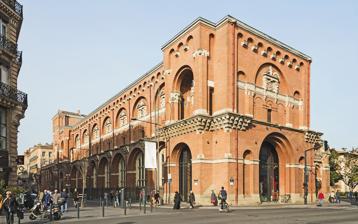
Building: Musée des Augustins
Country: France
Year built: 1801
Museum in France Musée des Augustins de Toulouse The Musée des Augustins de Toulouse seen from Rue d'Alsace Lorraine Location within Toulouse Established 31 August 1801 Location Toulouse , France Coordinates 43°36′04″N 1°26′46″E / 43.601000°N 1.446000°E / 43.601000; 1.446000 Type Fine arts Director Axel Hémery Website http://www.augustins.org/en/ The Musée des Augustins de Toulouse ( French pronunciation: [myze dez‿oɡystɛ̃ də tuluz] ) is a fine arts museum in Toulouse , France which conserves a collection of sculpture and paintings from the Middle Ages to the early 20th century. The paintings are from throughout France, the sculptures representing Occitan culture of the region with a particularly rich assemblage of Romanesque sculpture . History A 19th-century illustration of the Musée des Augustins de Toulouse The building in which the museum is sited was built in 1309, in the Gothic style and prior to the French Revolution housed Toulouse's Augustinian convent . In its current location, within the walls of the city, the convent of the Augustins of Toulouse was built from 1310 after the authorization of Pope Clement V given by a rescript dated January 28, 1310. The convent was secularized in 1793, and first opened to the public as a museum on 27 August 1795 by decree of the French Convention , very shortly after the opening of the Louvre , making it one of the oldest museums in France after the Louvre and the Musée des Beaux Arts in Besançon. It at first housed the Muséum Provisoire du Midi de la République and the école des Beaux-Arts . The Musée des Augustins de Toulouse was one of fifteen museums founded in provincial centres, by a decree of 13 Fructidor year IX (31 August 1801), which was promulgated by the minister of the interior, Jean-Antoine Chaptal (Arrêté Chaptal du 14 fructidor an IX). At the start of the 19th century, several medieval buildings (notably the refectory) were demolished and in their place Viollet-le-Duc and his pupil Darcy put up new exhibition galleries, accessed by a Gothic Revival monumental stair offering an interplay of richly complicated vaulting systems. The works continued from 1873 to 1901, when the museum reopened. In effect, Toulouse commissioned Urbain Vitry to ensure remove all the convent's religious characteristics. The archaeologist Alexandre Du Mège occupied the cloister and rebuilt it to be able to house the medieval collections gathered from Toulouse's destroyed religious buildings such as the basilique Saint-Sernin . Today the cloister houses a reconstructed medieval garden . The building was classed as a Monument historique in 1840. Collections Paul Claudel aged sixteen by Camille Claudel , modeled in 1884 and cast in 1893 The progressive concern of the museum's founder Jean-Antoine Chaptal, an early example of cultural devolution , was intended to ensure that "each collection presents an interesting series of paintings representing all the masters, all the genres and all the schools". In a series of shipments culminating in 1811, Toulouse was enriched with works by Guercino , Pietro Perugino , Rubens and Philippe de Champaigne . The collections total over 4,000 works and their core derives from confiscation of Church property at the time of the French Revolution as well as seizures of the private collections of émigrés , in Toulouse notably the paintings of the cardinal de Bernis and Louis-Auguste le Tonnelier, baron de Breteuil . The museum's church even houses an organ built in 1981 by Jürgen Ahrend when Denis Milhau [ circular reference ] was director of the musée between 1963 and 1994. Paintings The French schools of the 15th to 18th centuries are represented by Philippe de Champaigne , Louise Moillon , Valentin de Boulogne , Sébastien Bourdon , Jacques Stella , Pierre Mignard , Jean Jouvenet , Hyacinthe Rigaud , Nicolas de Largillierre , Jean-François de Troy , Pierre Subleyras , Jean-Baptiste Oudry , Claude Joseph Vernet , Élisabeth-Louise Vigée-Lebrun , Pierre-Henri de Valenciennes , Antoine-Jean Gros and Jean-Antoine Houdon , as well as painters from Toulouse and its region, such as Nicolas Tournier , Antoine and Jean-Pierre Rivalz , François de Troy and Joseph Roques . Many French 19th- and 20th-century painting are also represented, with works by Gabriel Guay , Toulouse-Lautrec , Ingres , Delacroix , Camille Corot , Gustave Courbet , Jean-Léon Gérôme , Manet , Berthe Morisot , Vuillard , Maurice Denis and Maurice Utrillo . The painting collection also includes works by Spanish, Dutch and Italian artists. The Italian holdings span from the 14th to the 18th century with works by Neri di Bicci , Lorenzo Monaco , Pietro Perugino , Jacopo Zucchi , Guido Reni , Guercino , Bernardo Strozzi , Baciccio , Carlo Maratta , Crespi , Francesco Solimena , Guardi . Flemish and Dutch painting is represented with paintings by Cornelis van Haarlem , Rubens , Anthony van Dyck , Jacob Jordaens , Jan van Goyen , Aelbert Cuyp , Pieter Coecke van Aelst and Cornelis van Poelenburgh while for Spain the museum notably displays one painting by Bartolomé Esteban Murillo . Gabriel Guay , La dernière dryade (1898). Perugino , Saint John the Evangelist and Saint Augustine (1512-1523). Jean-André Rixens , Death of Cleopatra (1874). Édouard Debat-Ponsan , The massage Nicolas Tournier , Descent from the Cross Joseph Roques , Portrait of Madame Sermet Sculpture The museum's sculpture collection is in large part due to the rescue activities of antiquaries and museum curators such as Alexandre du Mège who managed to extricate sculpture from the frequent destruction of religious buildings that marked the 19th century. It is particularly strong in 12th-century Romanesque sculpture from the city's three main religious buildings - the priory of Notre-Dame de la Daurade , the basilica of Saint-Sernin and the cathedral of Saint-Étienne . Jorge Pardo realizes the new presentation of Romanesque sculpture. It also includes many 14th and 15th century locally produced sculptures and eight 16th century terracotta figures from the chapelle de Rieux ( Nostre Dame de Grasse and works by the master of Rieux ), built around 1340 in the couvent des Cordeliers, as well as gargoyles from the same convent. It also houses 19th century sculpture, with plaster works by Alexandre Falguière and his pupil Antonin Mercié , as well as works by Rodin and a bronze by Camille Claudel . Salvaged gargoyles displayed in the cloister Hall of Romanesque capitals Sculptures by the Master of Rieux - In the foreground, Jean Tissendier, bishop of Rieux Saint Paul by the Master of Rieux, 1333-1343 Nostre Dame de Grasse (1460-1500) Lady Tholose , 1544-1550 See also Listing of the works of Alexandre Falguière References Wikimedia Commons has media related to Musée des Augustins de Toulouse .